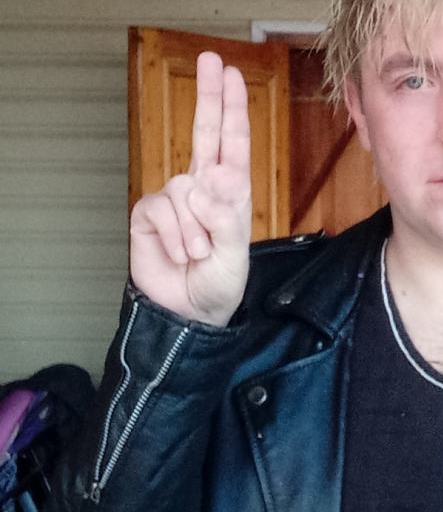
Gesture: two_up